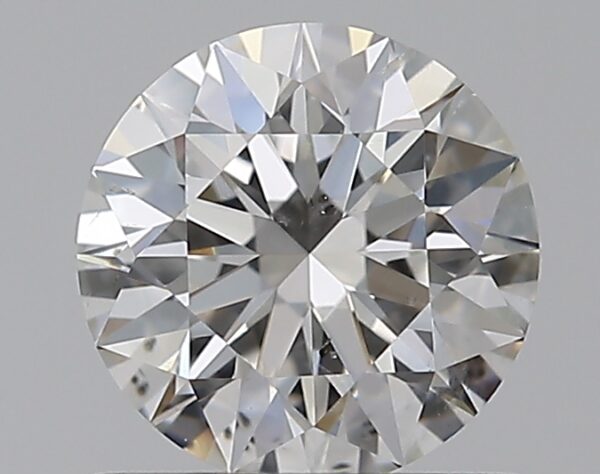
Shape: round
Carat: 0.7
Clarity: SI2
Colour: G
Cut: EX
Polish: EX
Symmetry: EX
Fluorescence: N
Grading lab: GIA
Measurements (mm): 5.67 x 5.69 x 3.57